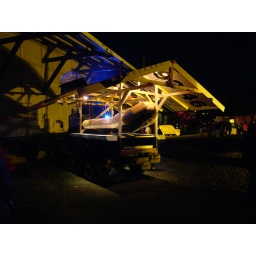
my boat on a Dodge Armytruck with a roof over ot